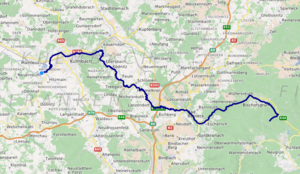
carte réalisée sur umap This map was created from OpenStreetMap project data, collected by the community. This map may be incomplete, and may contain errors. Don't rely solely on it for navigation.
Le Weißer Main est une rivière allemande de 45 km de long qui coule dans le land de la Bavière. Il conflue avec le Roter Main pour former le Main, il est donc un sous-affluent du Rhin.